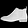
Label: Ankle boot